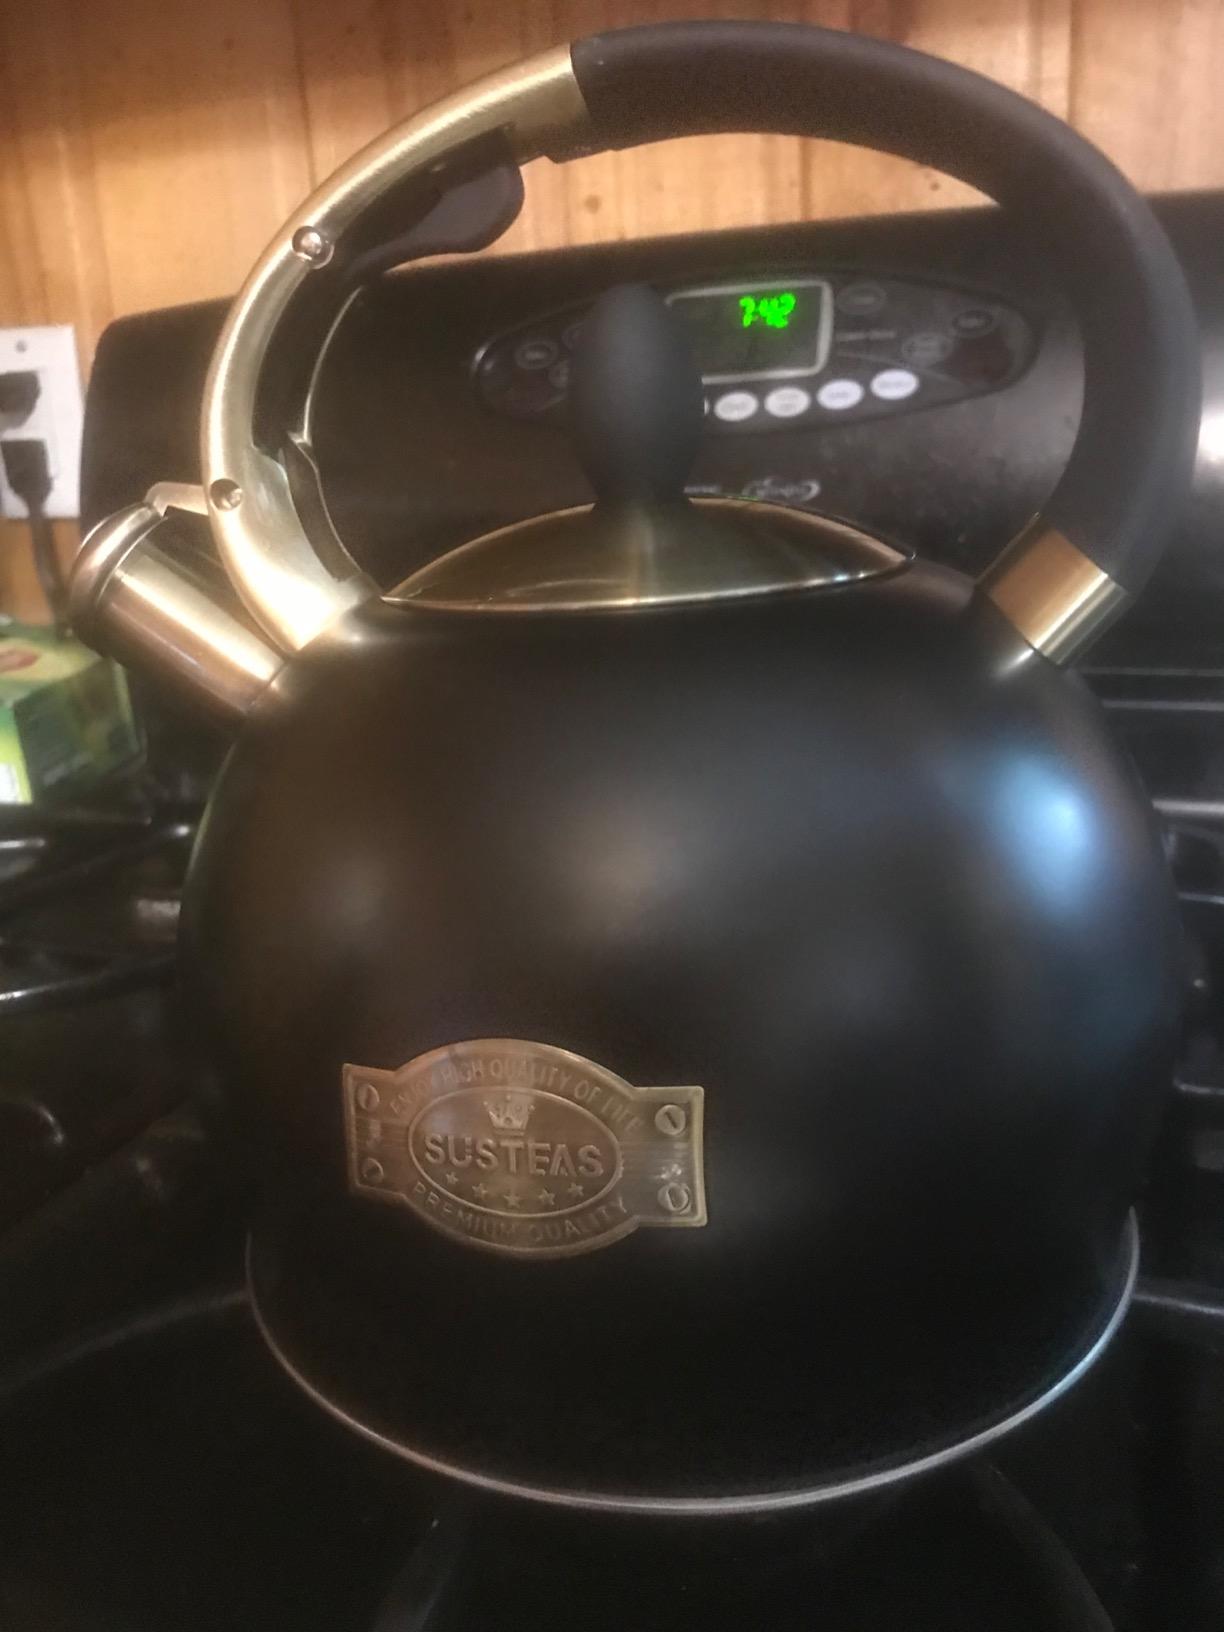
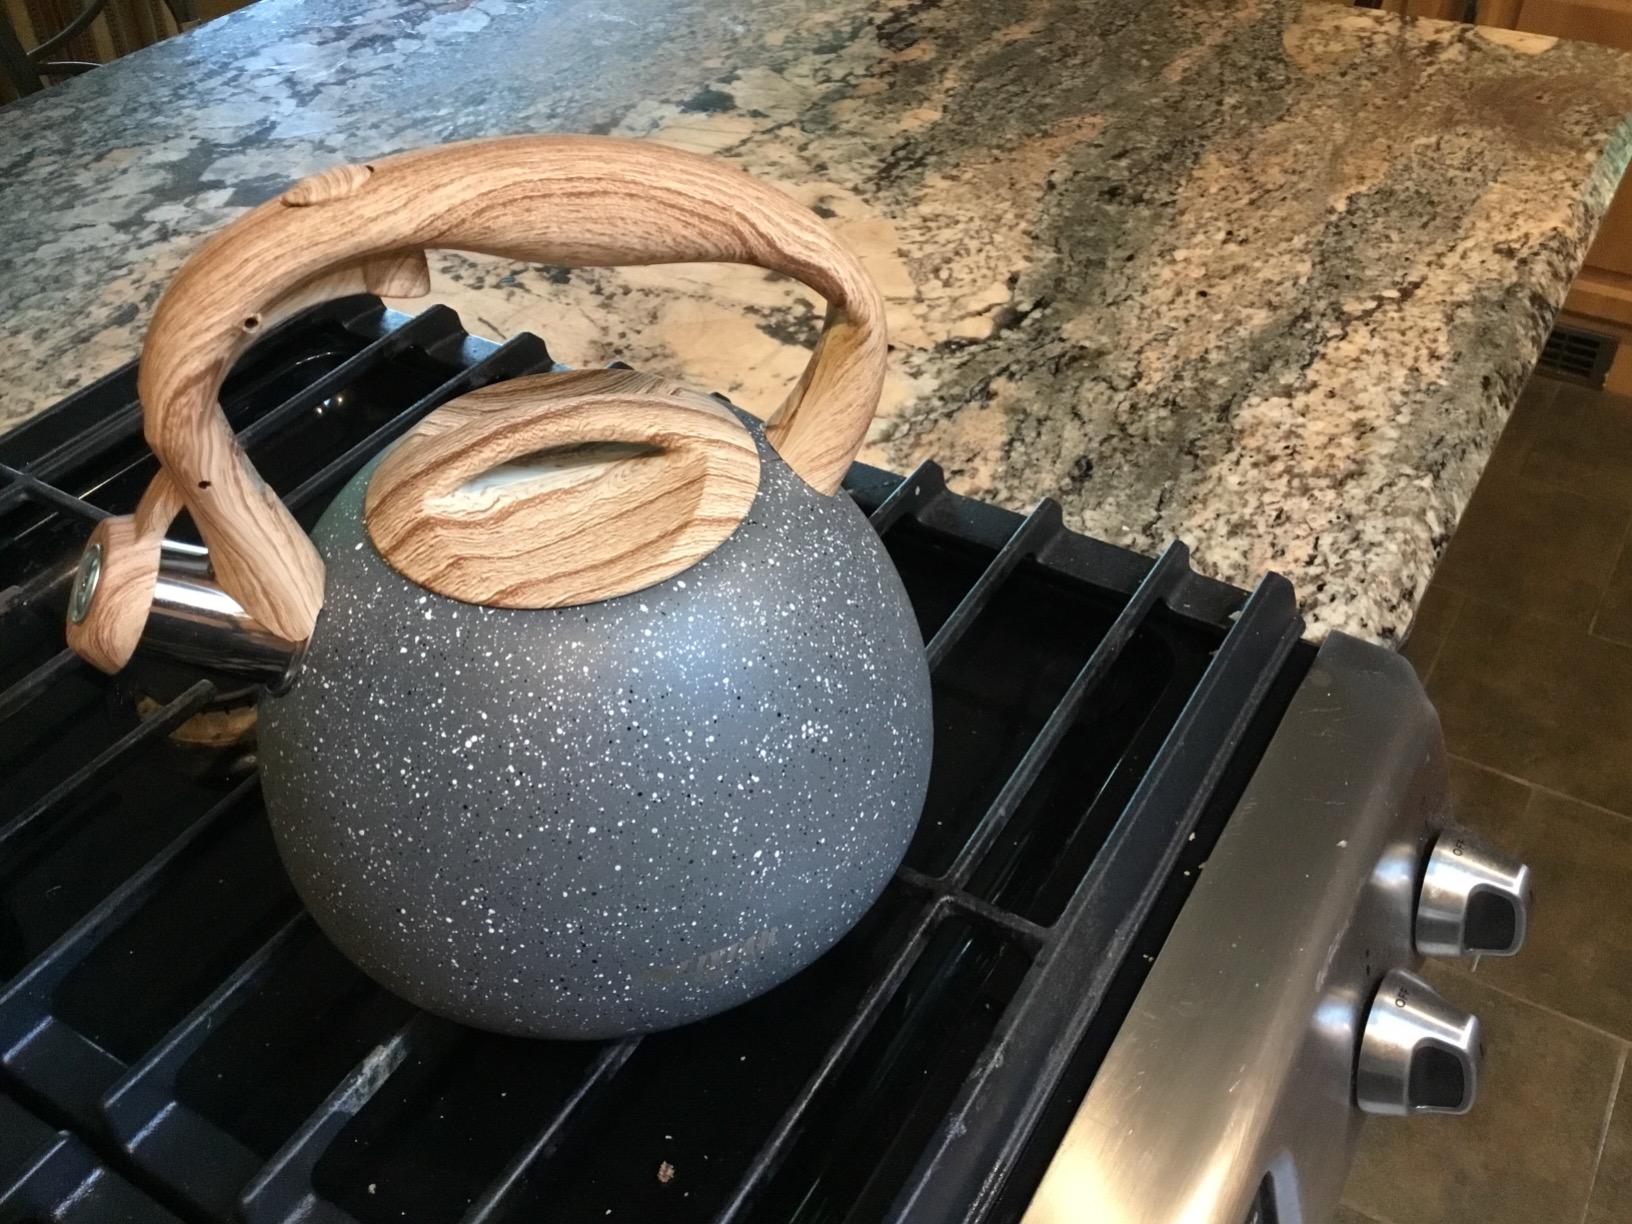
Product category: items_kettle
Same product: no